Mason Rudolph (American football)

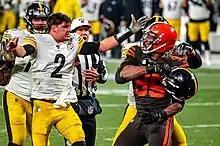
Rudolph reacting to being hit in the head by Myles Garrett with his own helmet

During the preseason, Rudolph was named the second quarterback behind Ben Roethlisberger, eclipsing Joshua Dobbs after multiple successful preseason performances.